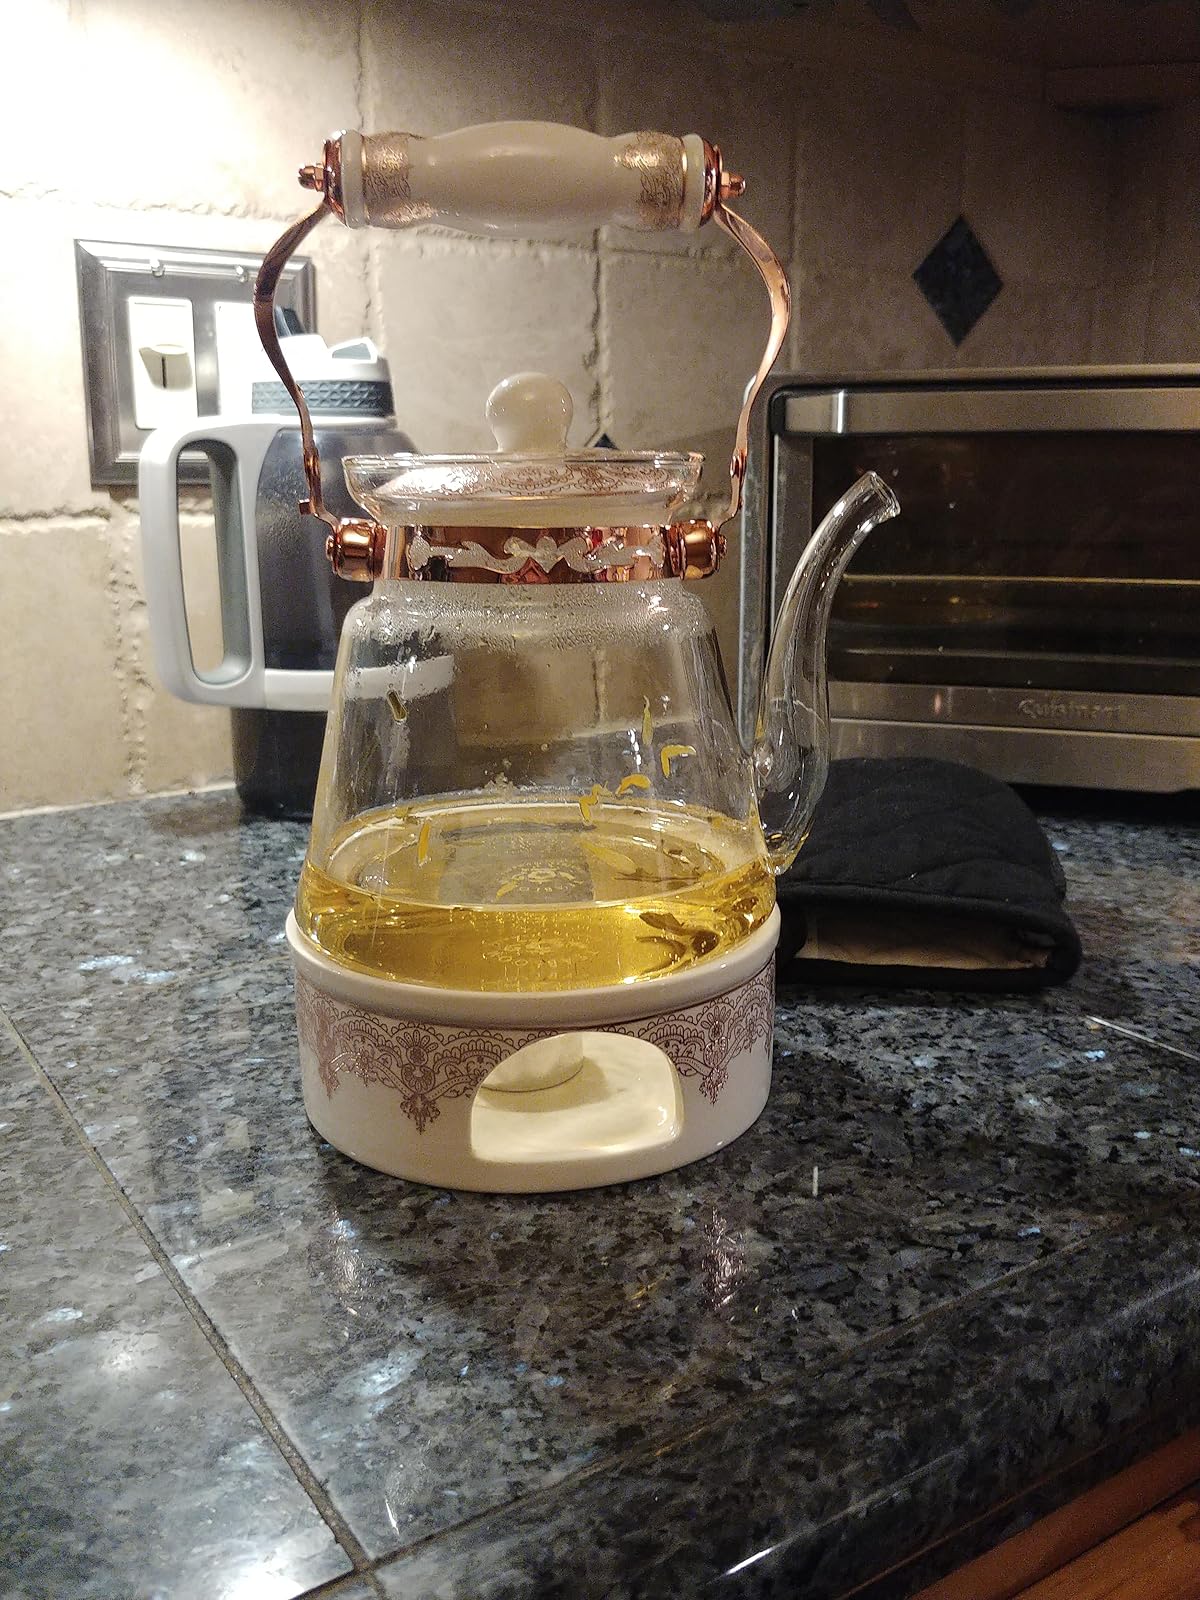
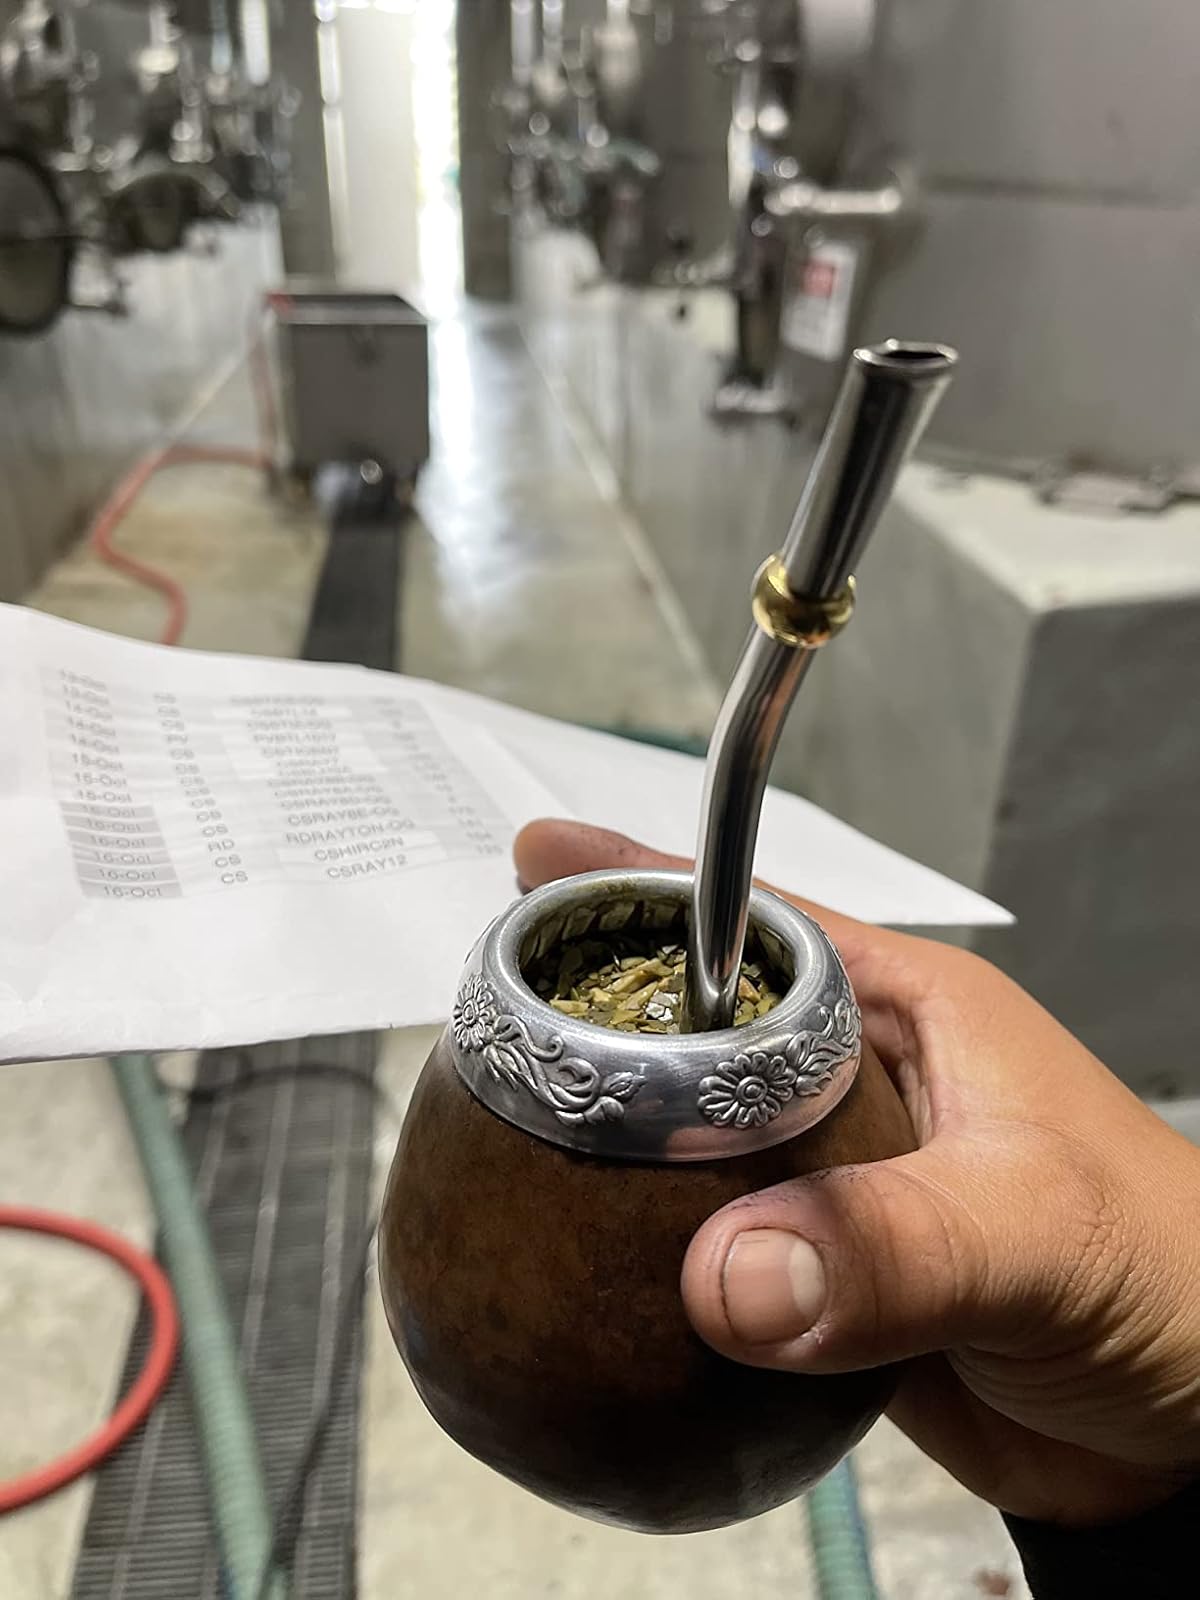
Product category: items_tea
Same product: no